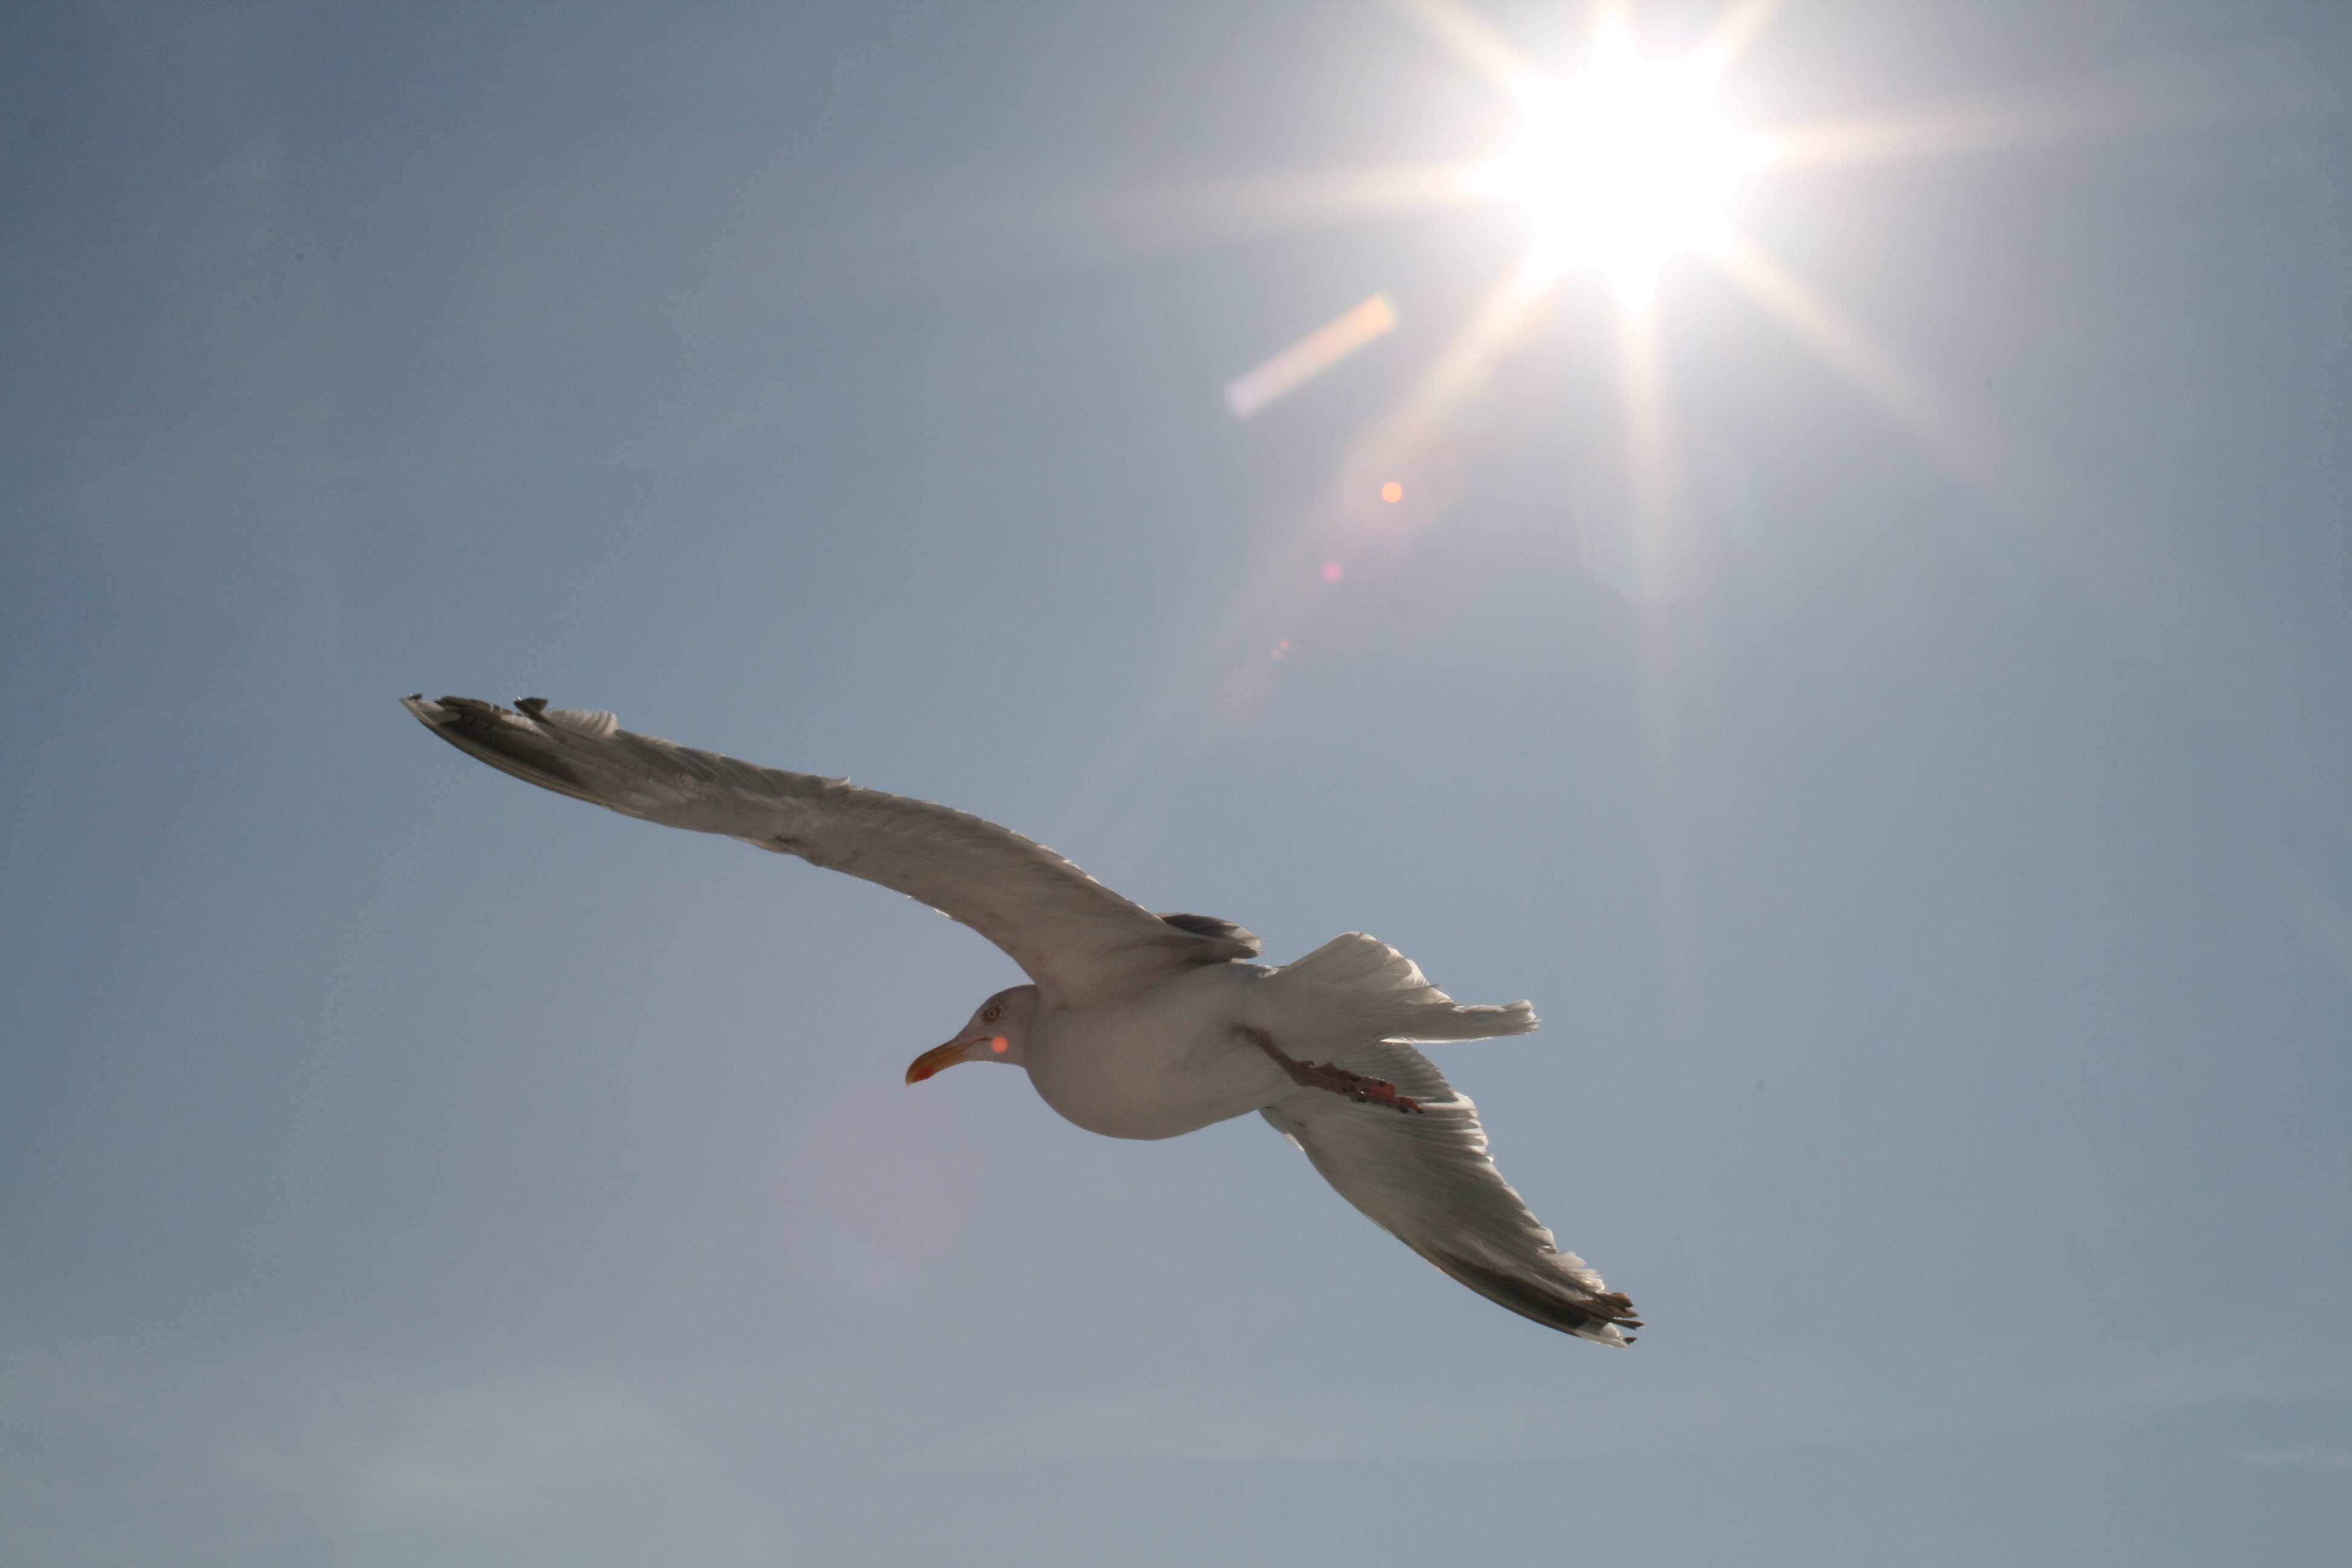
bird, wing, sky, sun, seabird, gull, flight, blue, vertebrate, charadriiformes, atmosphere of earth